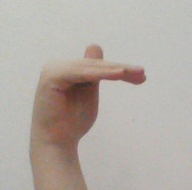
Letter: khaa